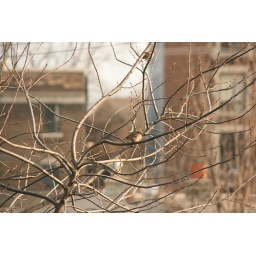
Birds in a tree out back of the house